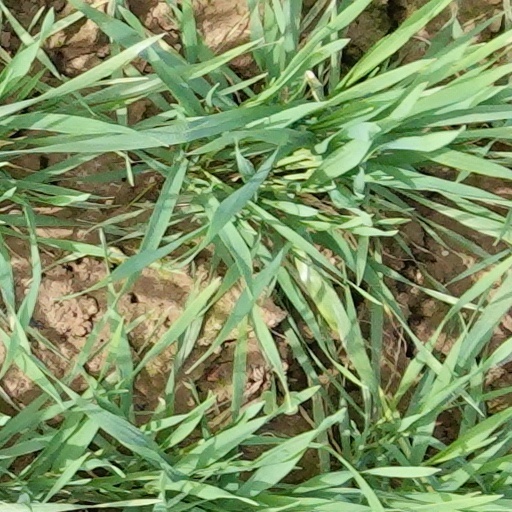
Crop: wheat